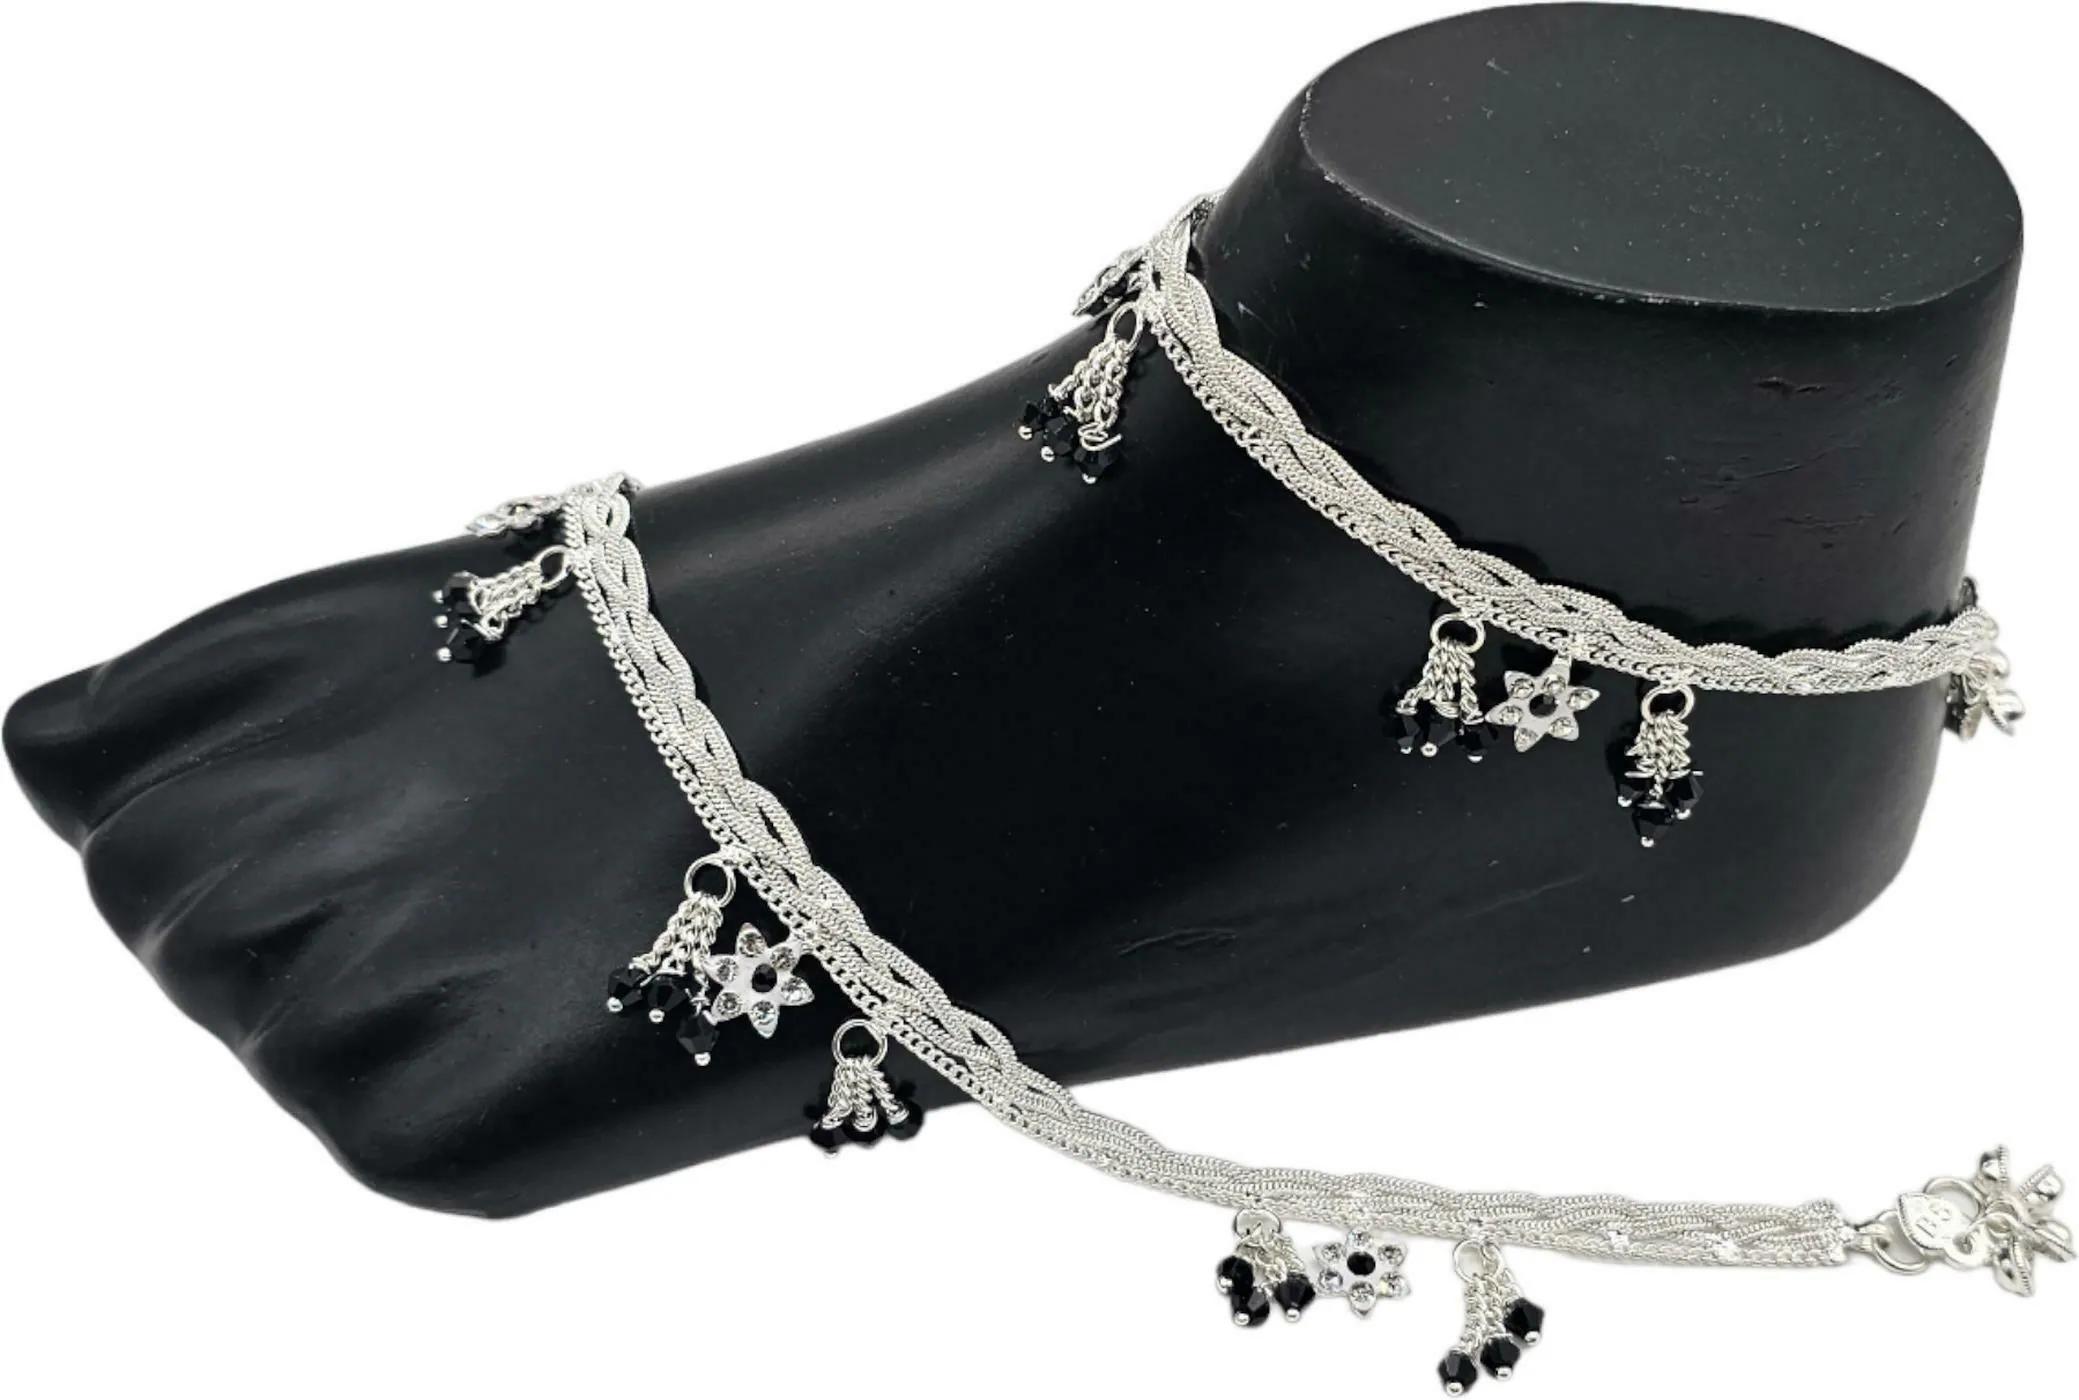
BR Ornaments Twinkling Graceful Women Anklets & Toe Rings Alloy Anklet (Pack of 2)
Type: Anklet
Brand: BR Ornaments
Price: Rs. 299
 This silver anklet looks good with all indian outfitsor traditional outfits suitable girls and women of all ages. grab this pair of anklets, you will feel stylish ankle and shining silver anklet will make beautiful, you must buy the sns traders anklets you will never go wrong with the latest design, fancy anklets in silver jewellery.